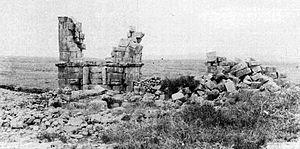
Volubilis est une ville antique berbère, puis romanisée, capitale du royaume de Maurétanie, située dans la plaine du Saïss au Maroc, sur les bords de l'oued Rhoumane, rivière de la banlieue de Meknès, non loin de la ville sainte de Moulay Driss Zerhoun où repose Idriss Iᵉʳ, fondateur de la dynastie des Idrissides.
Maximilien Antoine Cyprien Henri Poisson de La Martinière est un explorateur, archéologue, diplomate et photographe français.